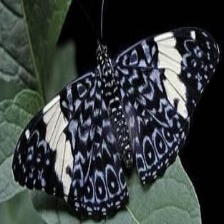
Species: RED CRACKER